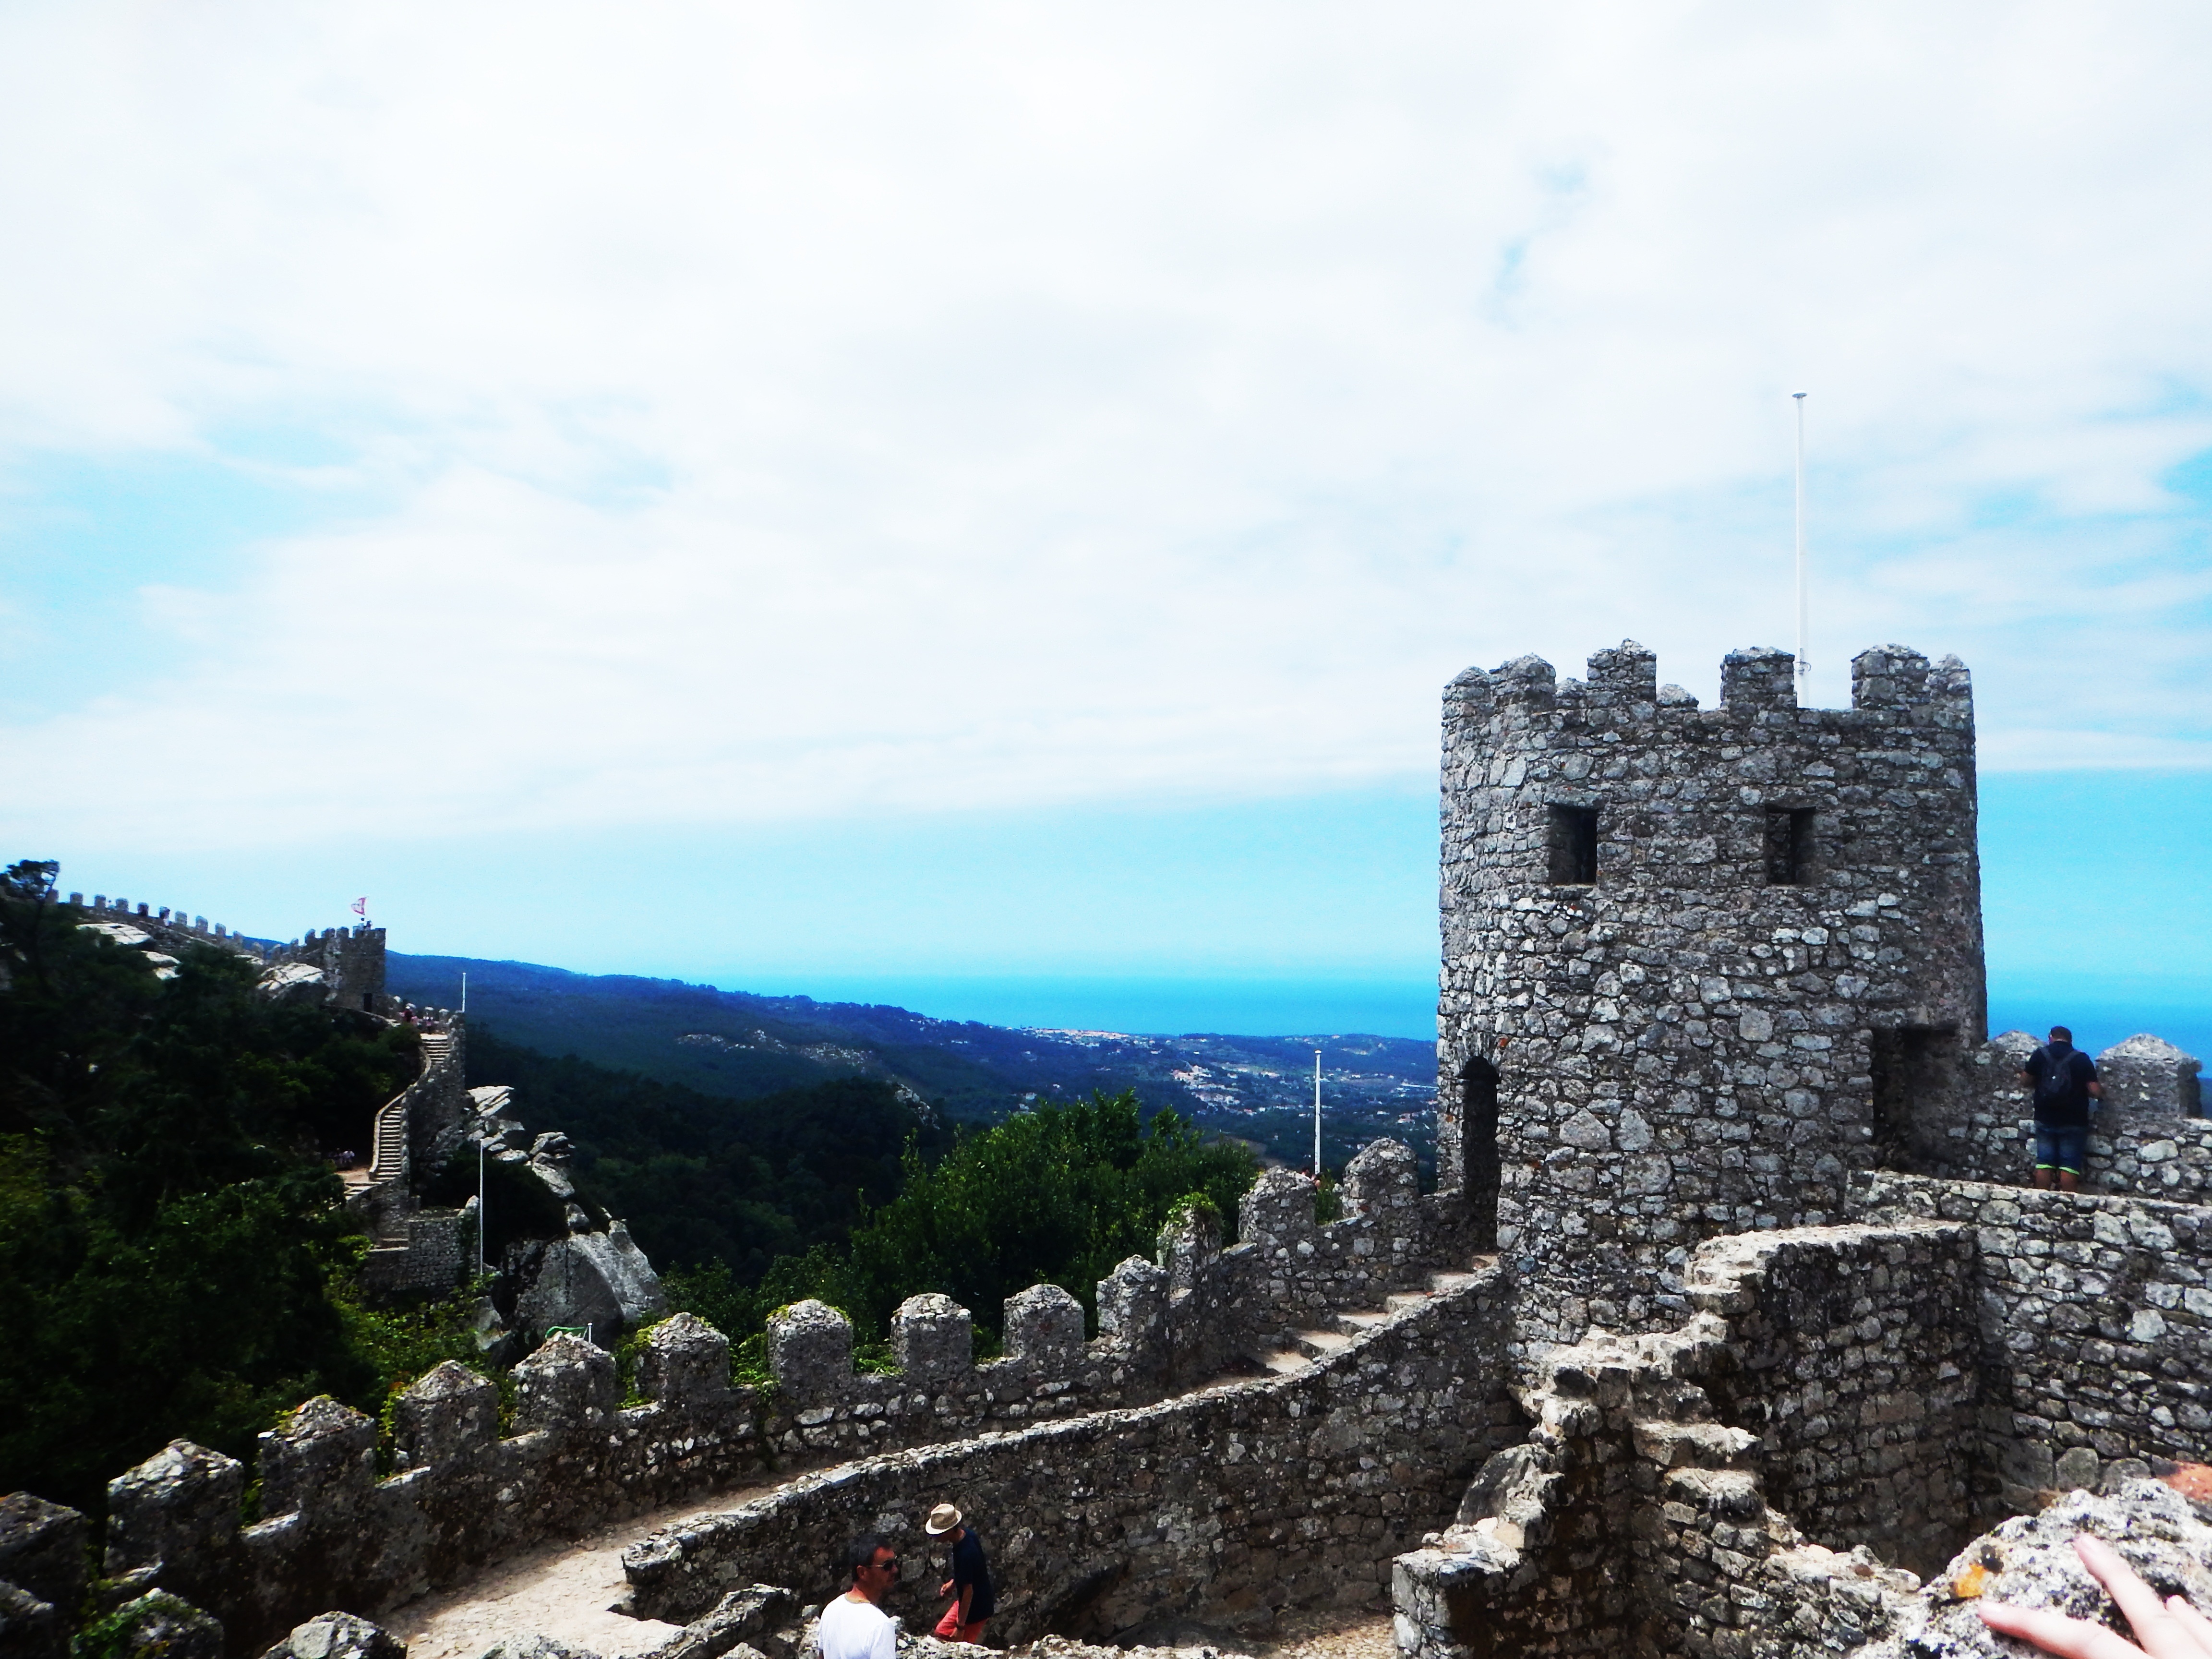
sea, mountain, architecture, air, town, view, building, old, mountain range, vacation, travel, holiday, castle, landmark, fortification, tourism, moors, ruins, monastery, portugal, culture, ruine, lisbon, sintra, tours, ancient history